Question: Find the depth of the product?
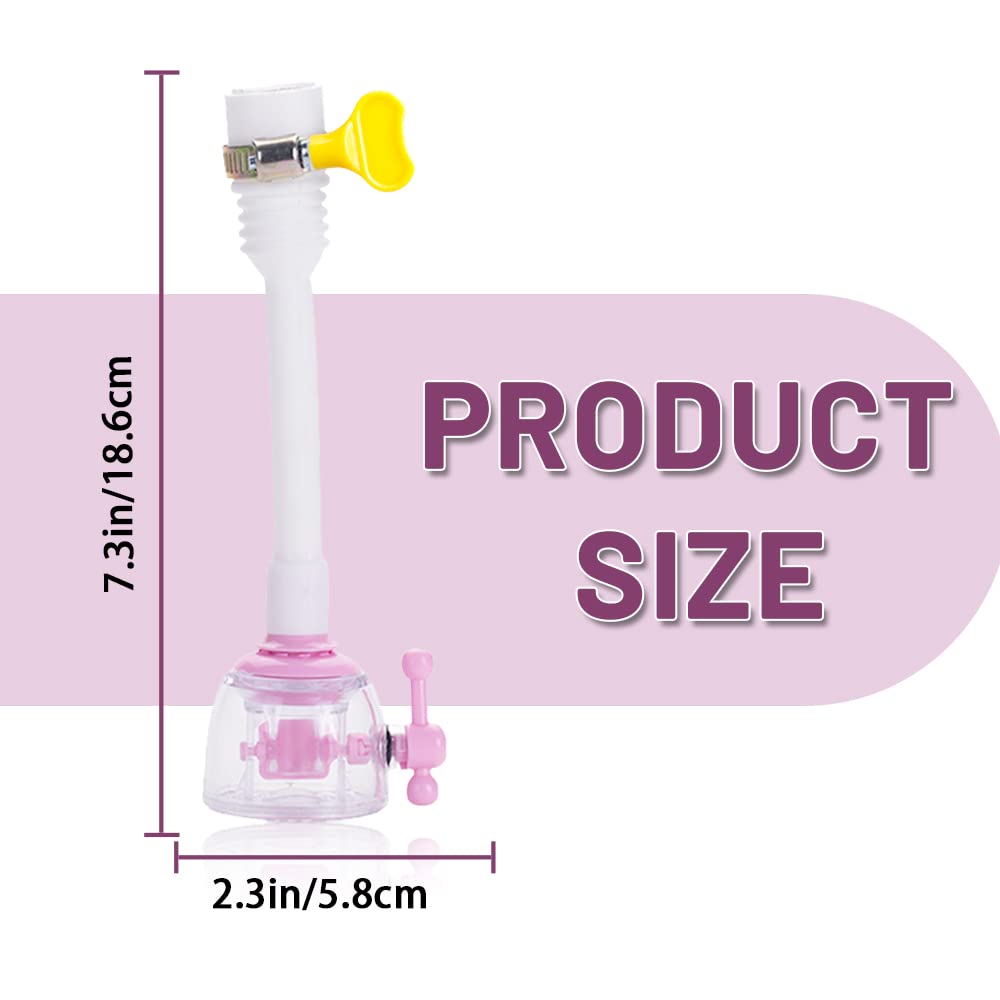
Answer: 18.6 centimetre